Mairis Briedis

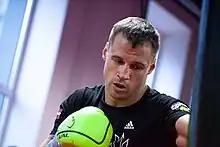
Briedis in 2018

Mairis Briedis (born 13 January 1985) is a Latvian former professional boxer who competed from 2009 to 2024. He was a three-time cruiserweight world champion, having held the IBF and "Ring" titles from 2020 to 2022; the WBC title from 2017 to 2018; and the WBO title in 2019. Upon winning the WBC title in 2017, he became the first Latvian to hold a world boxing title. He was awarded the Order of the Three Stars in 2017.